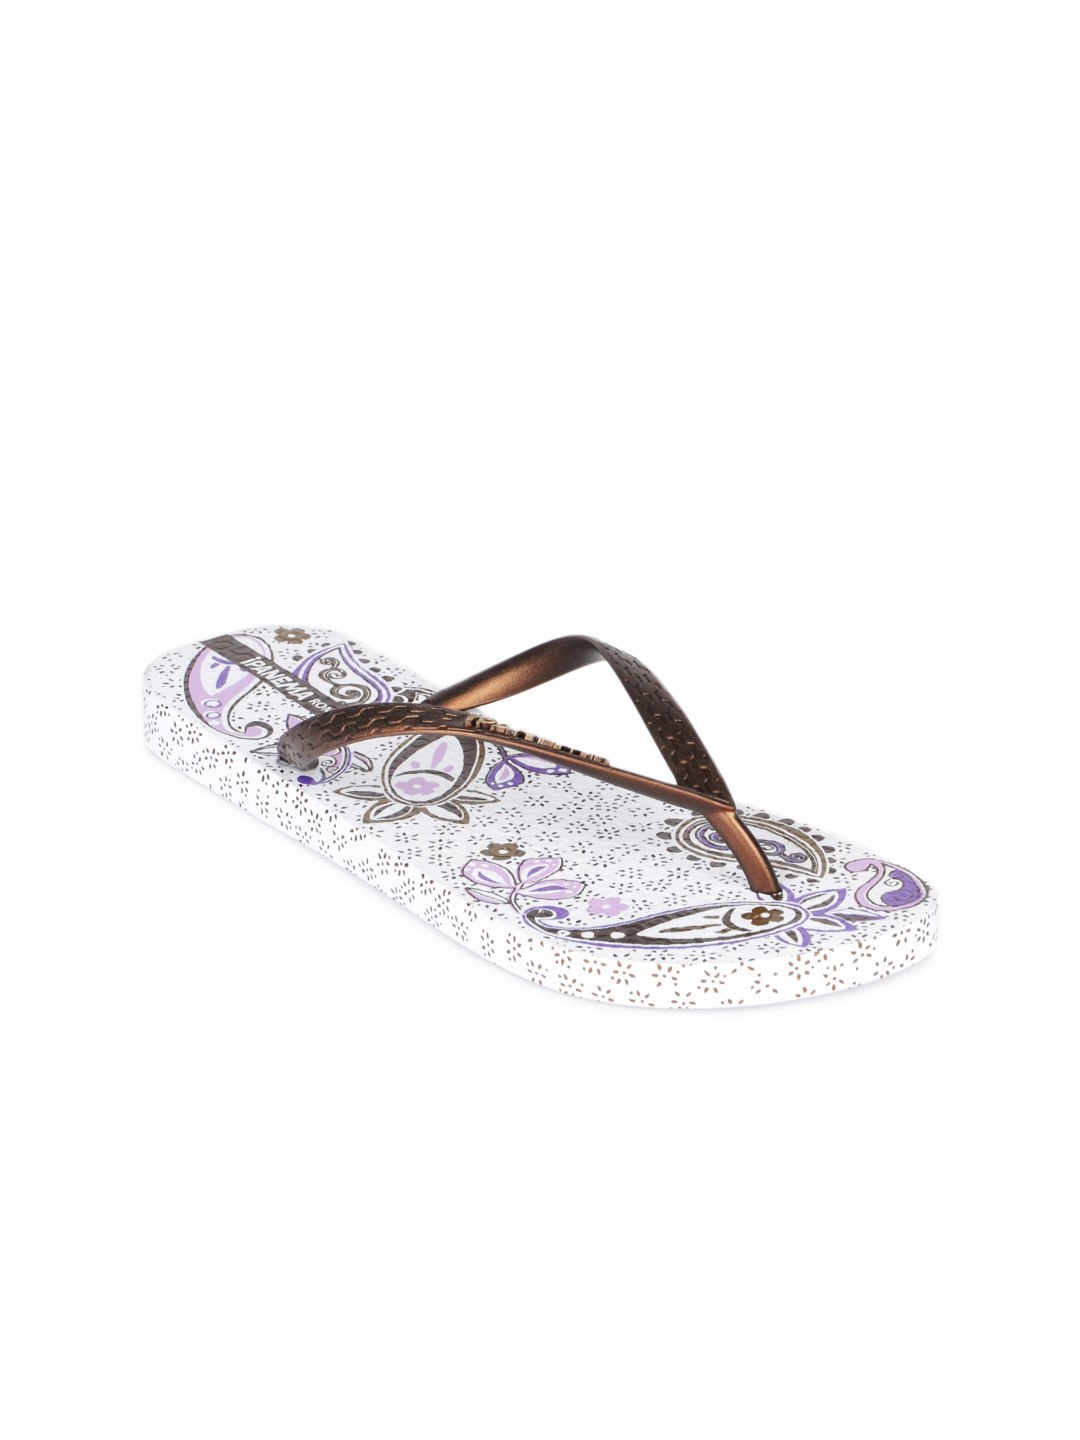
iPanema Women White Flip Flops
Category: Footwear / Flip Flops / Flip Flops
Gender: Women
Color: White
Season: Winter 2012
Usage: Casual